Springtime in Texas

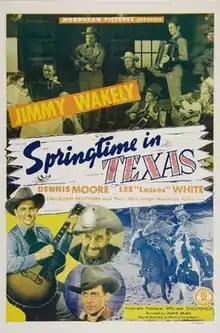
Theatrical release poster

Springtime in Texas is a 1945 American Western film directed by Oliver Drake and written by Frances Kavanaugh. The film stars Jimmy Wakely, Dennis Moore, Lee "Lasses" White, Marie Harmon, Rex Lease and Pearl Early. The film was released on June 2, 1945, by Monogram Pictures.